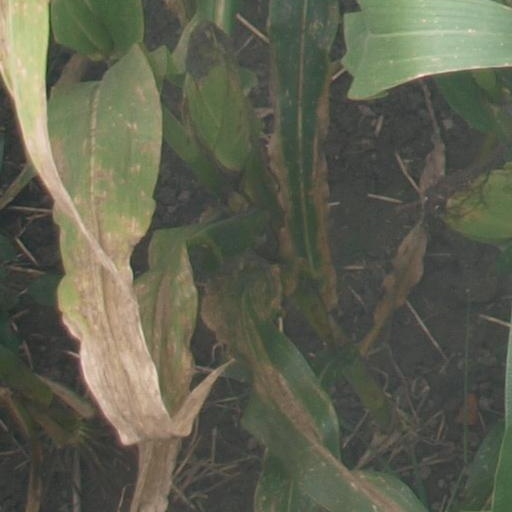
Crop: maize; corn